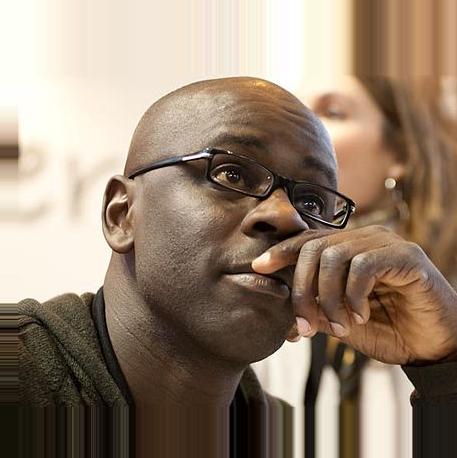
Age: 39